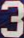
Number: 3